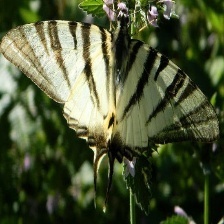
Species: SCARCE SWALLOW